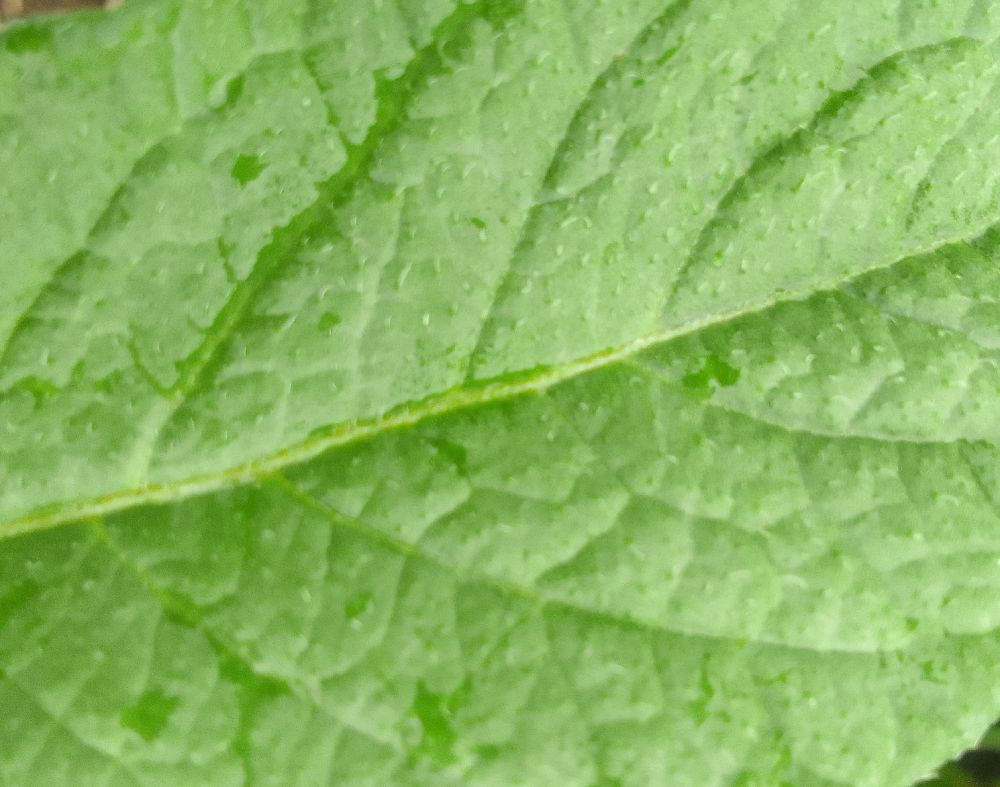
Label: Healthy